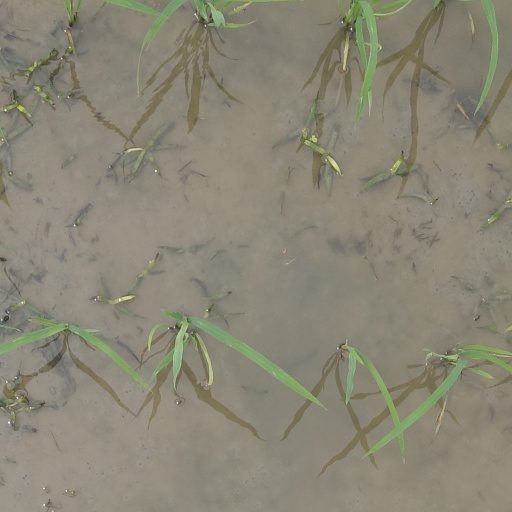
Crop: rice